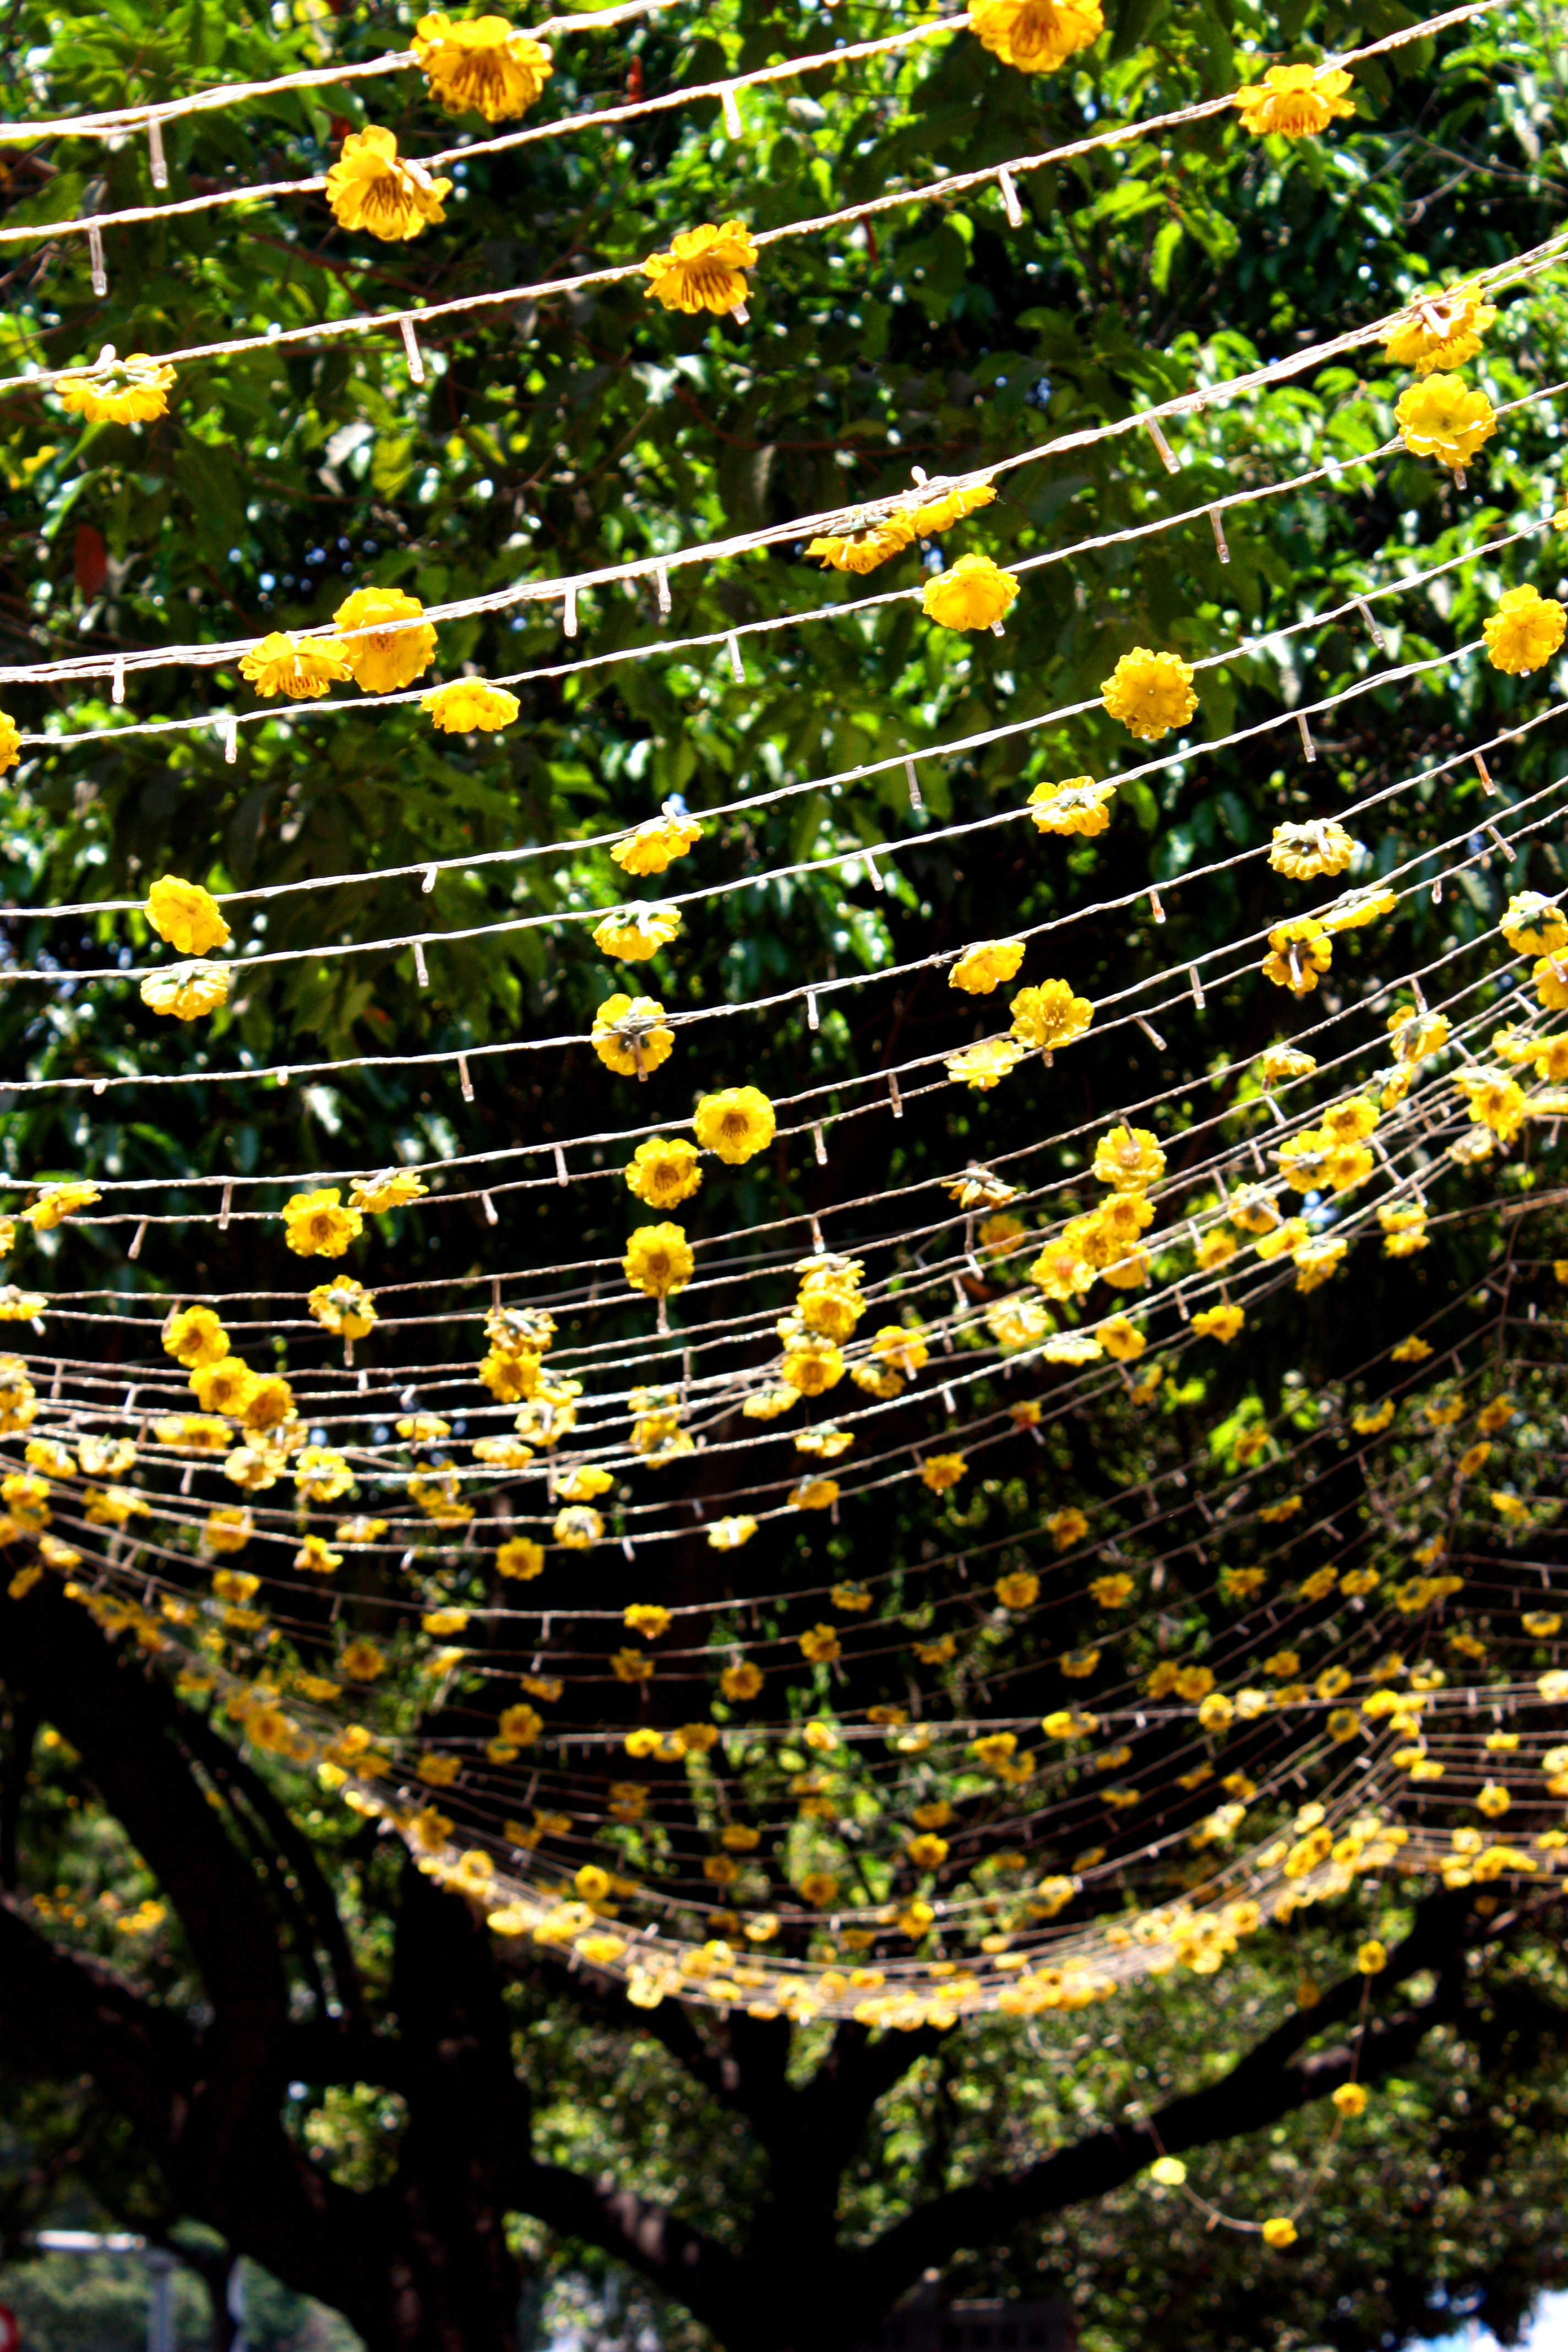
tree, nature, branch, plant, sunlight, leaf, flower, decoration, green, autumn, botany, yellow, garden, flora, flowers, garland, shrub, flowering plant, land plant